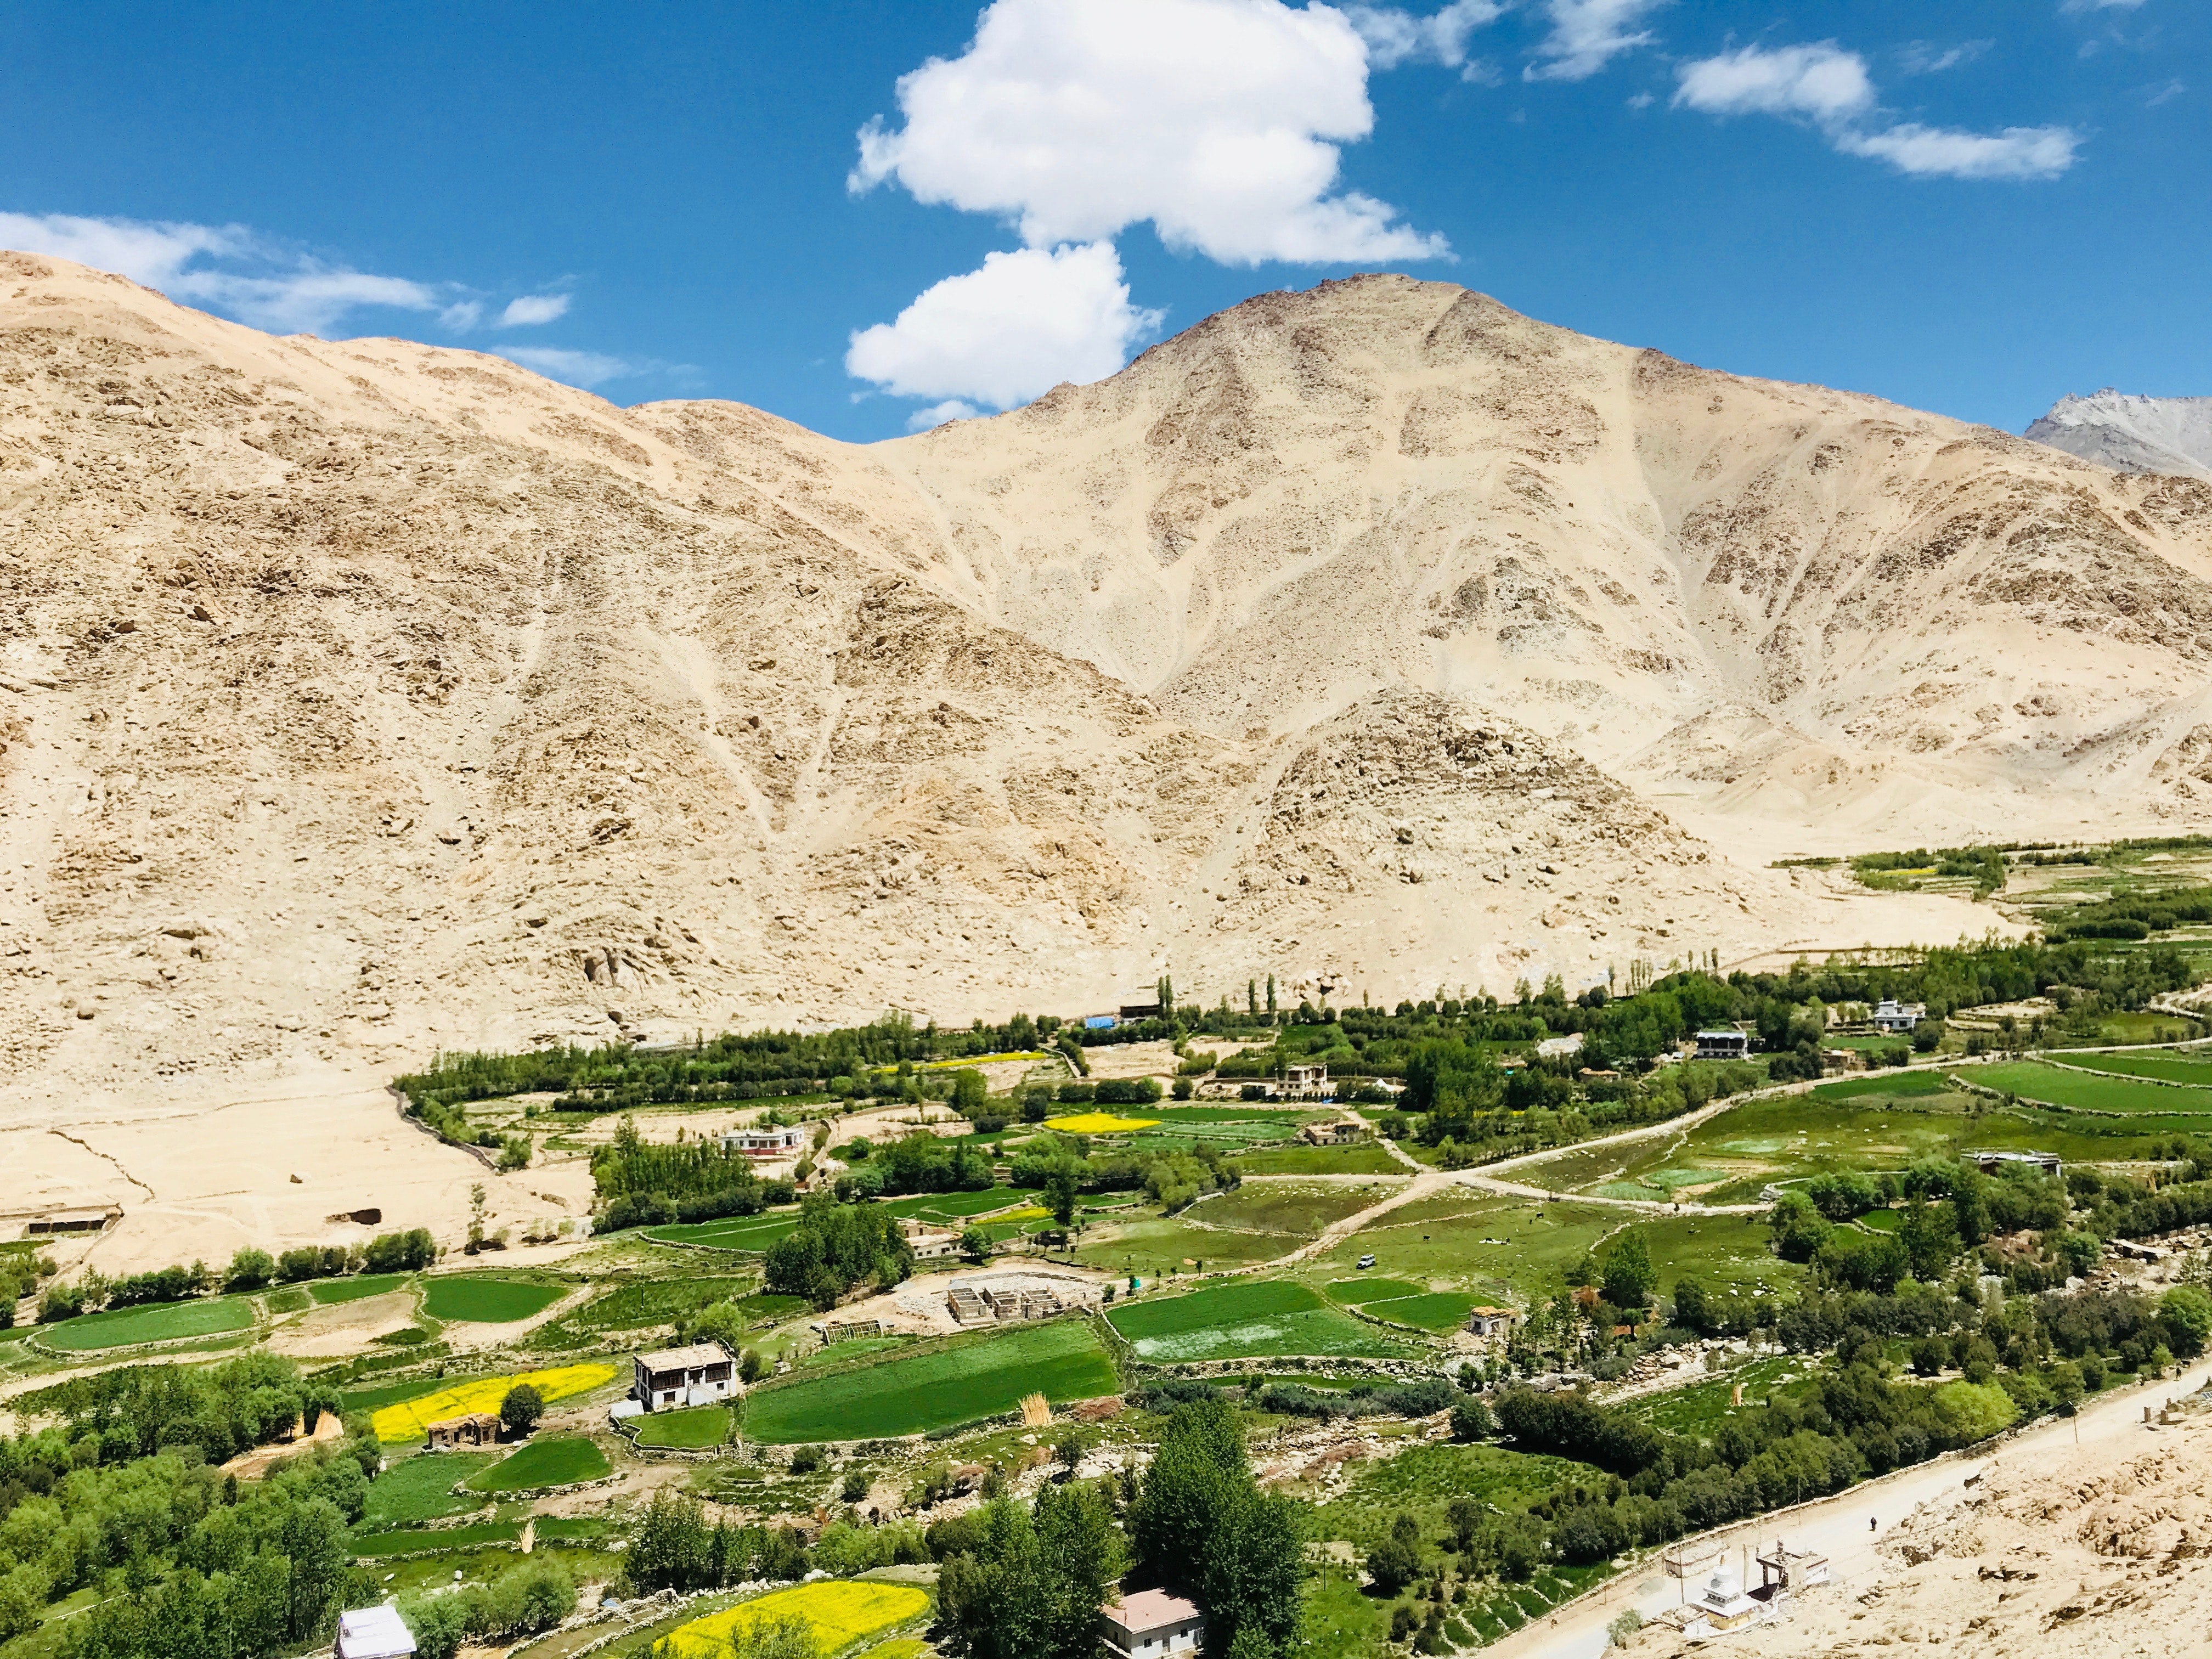
mountainous landforms, mountain, highland, mountain range, sky, natural landscape, hill, badlands, valley, wilderness, geology, formation, cloud, mountain pass, hill station, plateau, wadi, rock, tree, tourism, landscape, fell, village, terrain, geological phenomenon, ridge, batholith, grassland, national park, vacation, alps, road, massif